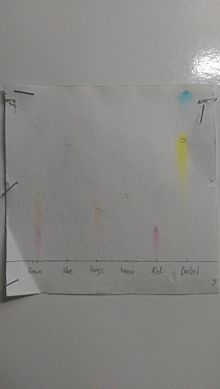
Label: paper